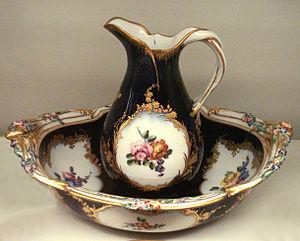
Manufacture de Vincennes: broc et bassine, 1753, porcelaine tendre, Musée des Arts Décoratifs, Paris, France.
La Manufacture de Vincennes était une manufacture de porcelaine tendre créée en 1740 dans l'enceinte du château de Vincennes, qui fut transférée en 1756 à Sèvres pour constituer la Manufacture de Sèvres.
Un service de toilette est un ensemble d'éléments assortis destinés à la toilette et quelquefois à sa parure.
Jacques-Jérémie Roussel de la Celle était seigneur de la Celle et de Rocquencourt. Il était un financier français.